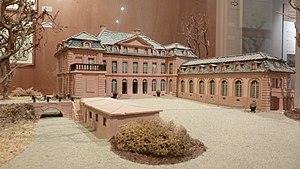
Maquette du château De Dietrich, exposée au Musée Historique et Industriel - Musée du Fer de Reichshoffen.
Le Musée Historique et Industriel – Musée du Fer est situé à Reichshoffen à 50 km au nord-ouest de Strasbourg, à mi-chemin entre Haguenau dans le Bas-Rhin et Bitche en Moselle. Le musée de Reichshoffen retrace l’histoire de la ville et l’essor de la métallurgie à Reichshoffen et dans les communes environnantes à travers le développement des usines de Dietrich.